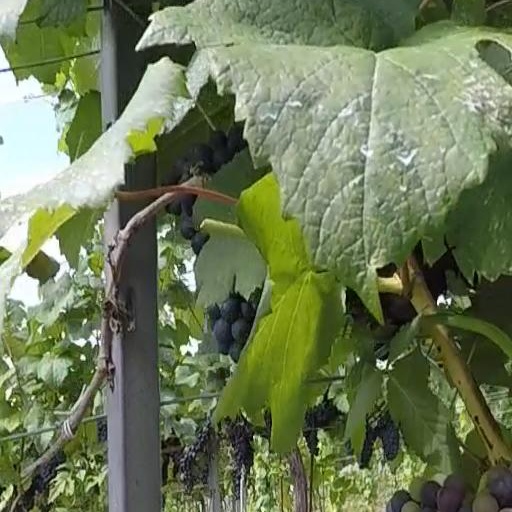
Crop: grape